History of Alabama Crimson Tide football

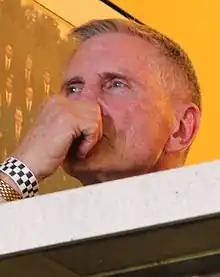
Coach Curry

Paul William "Bear" Bryant came to the Crimson Tide program in December 1957, after leaving his head coaching position at Texas A&M. On December 8, five days after leaving A&M, Bryant was asked why he left for Alabama. Bryant replied, "Mama called, and when Mama calls, then you just have to come running." Bryant entered an Alabama program which had not had a winning record in four seasons. However, in his first season, Bryant led Alabama to a 5–4–1 record—one more win than Alabama had in the previous three seasons combined. In his fourth season, Bryant led the Crimson Tide to their sixth national championship which included Bryant's first bowl victory with Alabama. From 1961 to 1966, Alabama went 60–5–1, which included three national championships (1961, 1964, 1965), four Southeastern Conference Championships, two undefeated seasons, and six bowl berths.